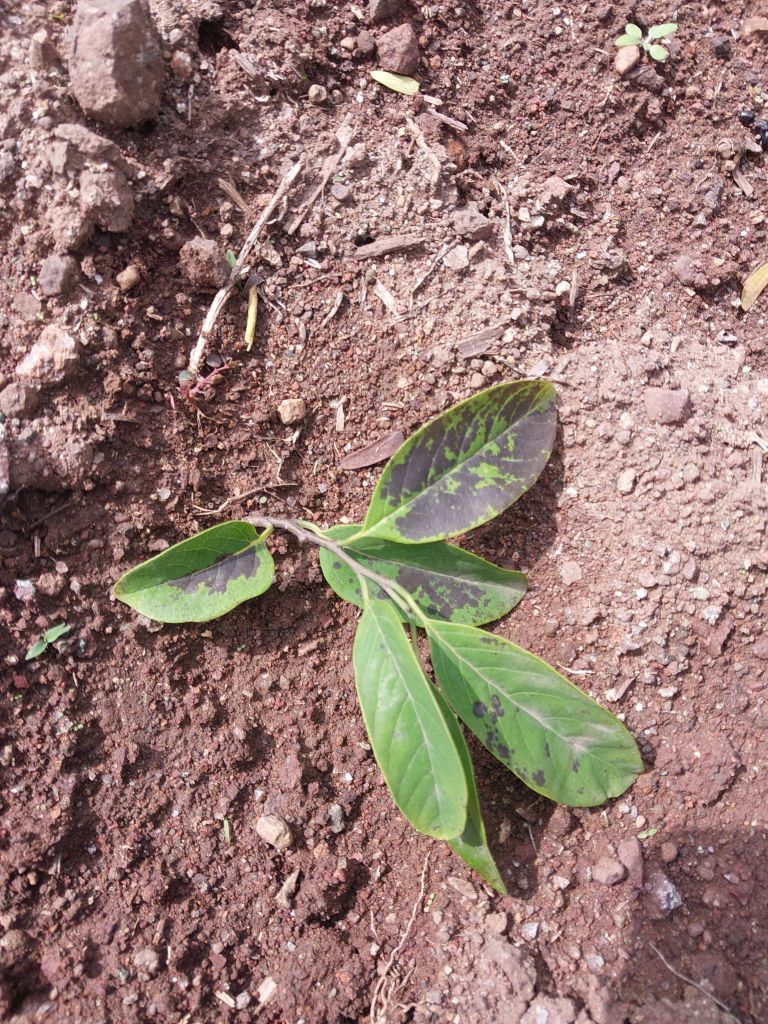
Disease label: Leaf spot on Leaves